Castro District, San Francisco

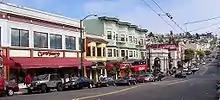
Stores on Castro near the intersection with 18th Street. Rainbow flags, which are commonly associated with gay pride, are hung as banners on streetlights along the road.

One of the more notable features of the neighborhood is Castro Theatre, a movie palace built in 1922 and one of San Francisco's premier movie houses.